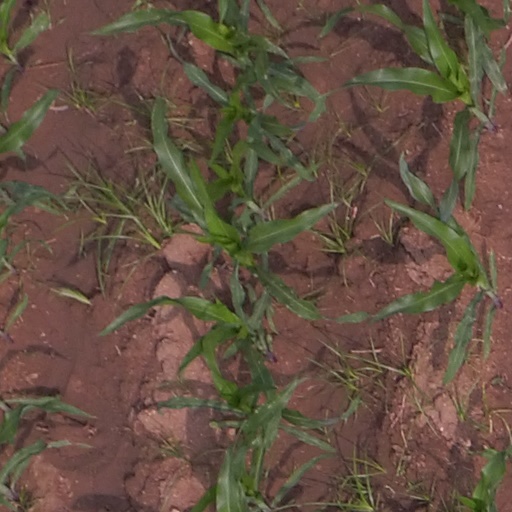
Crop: maize; corn